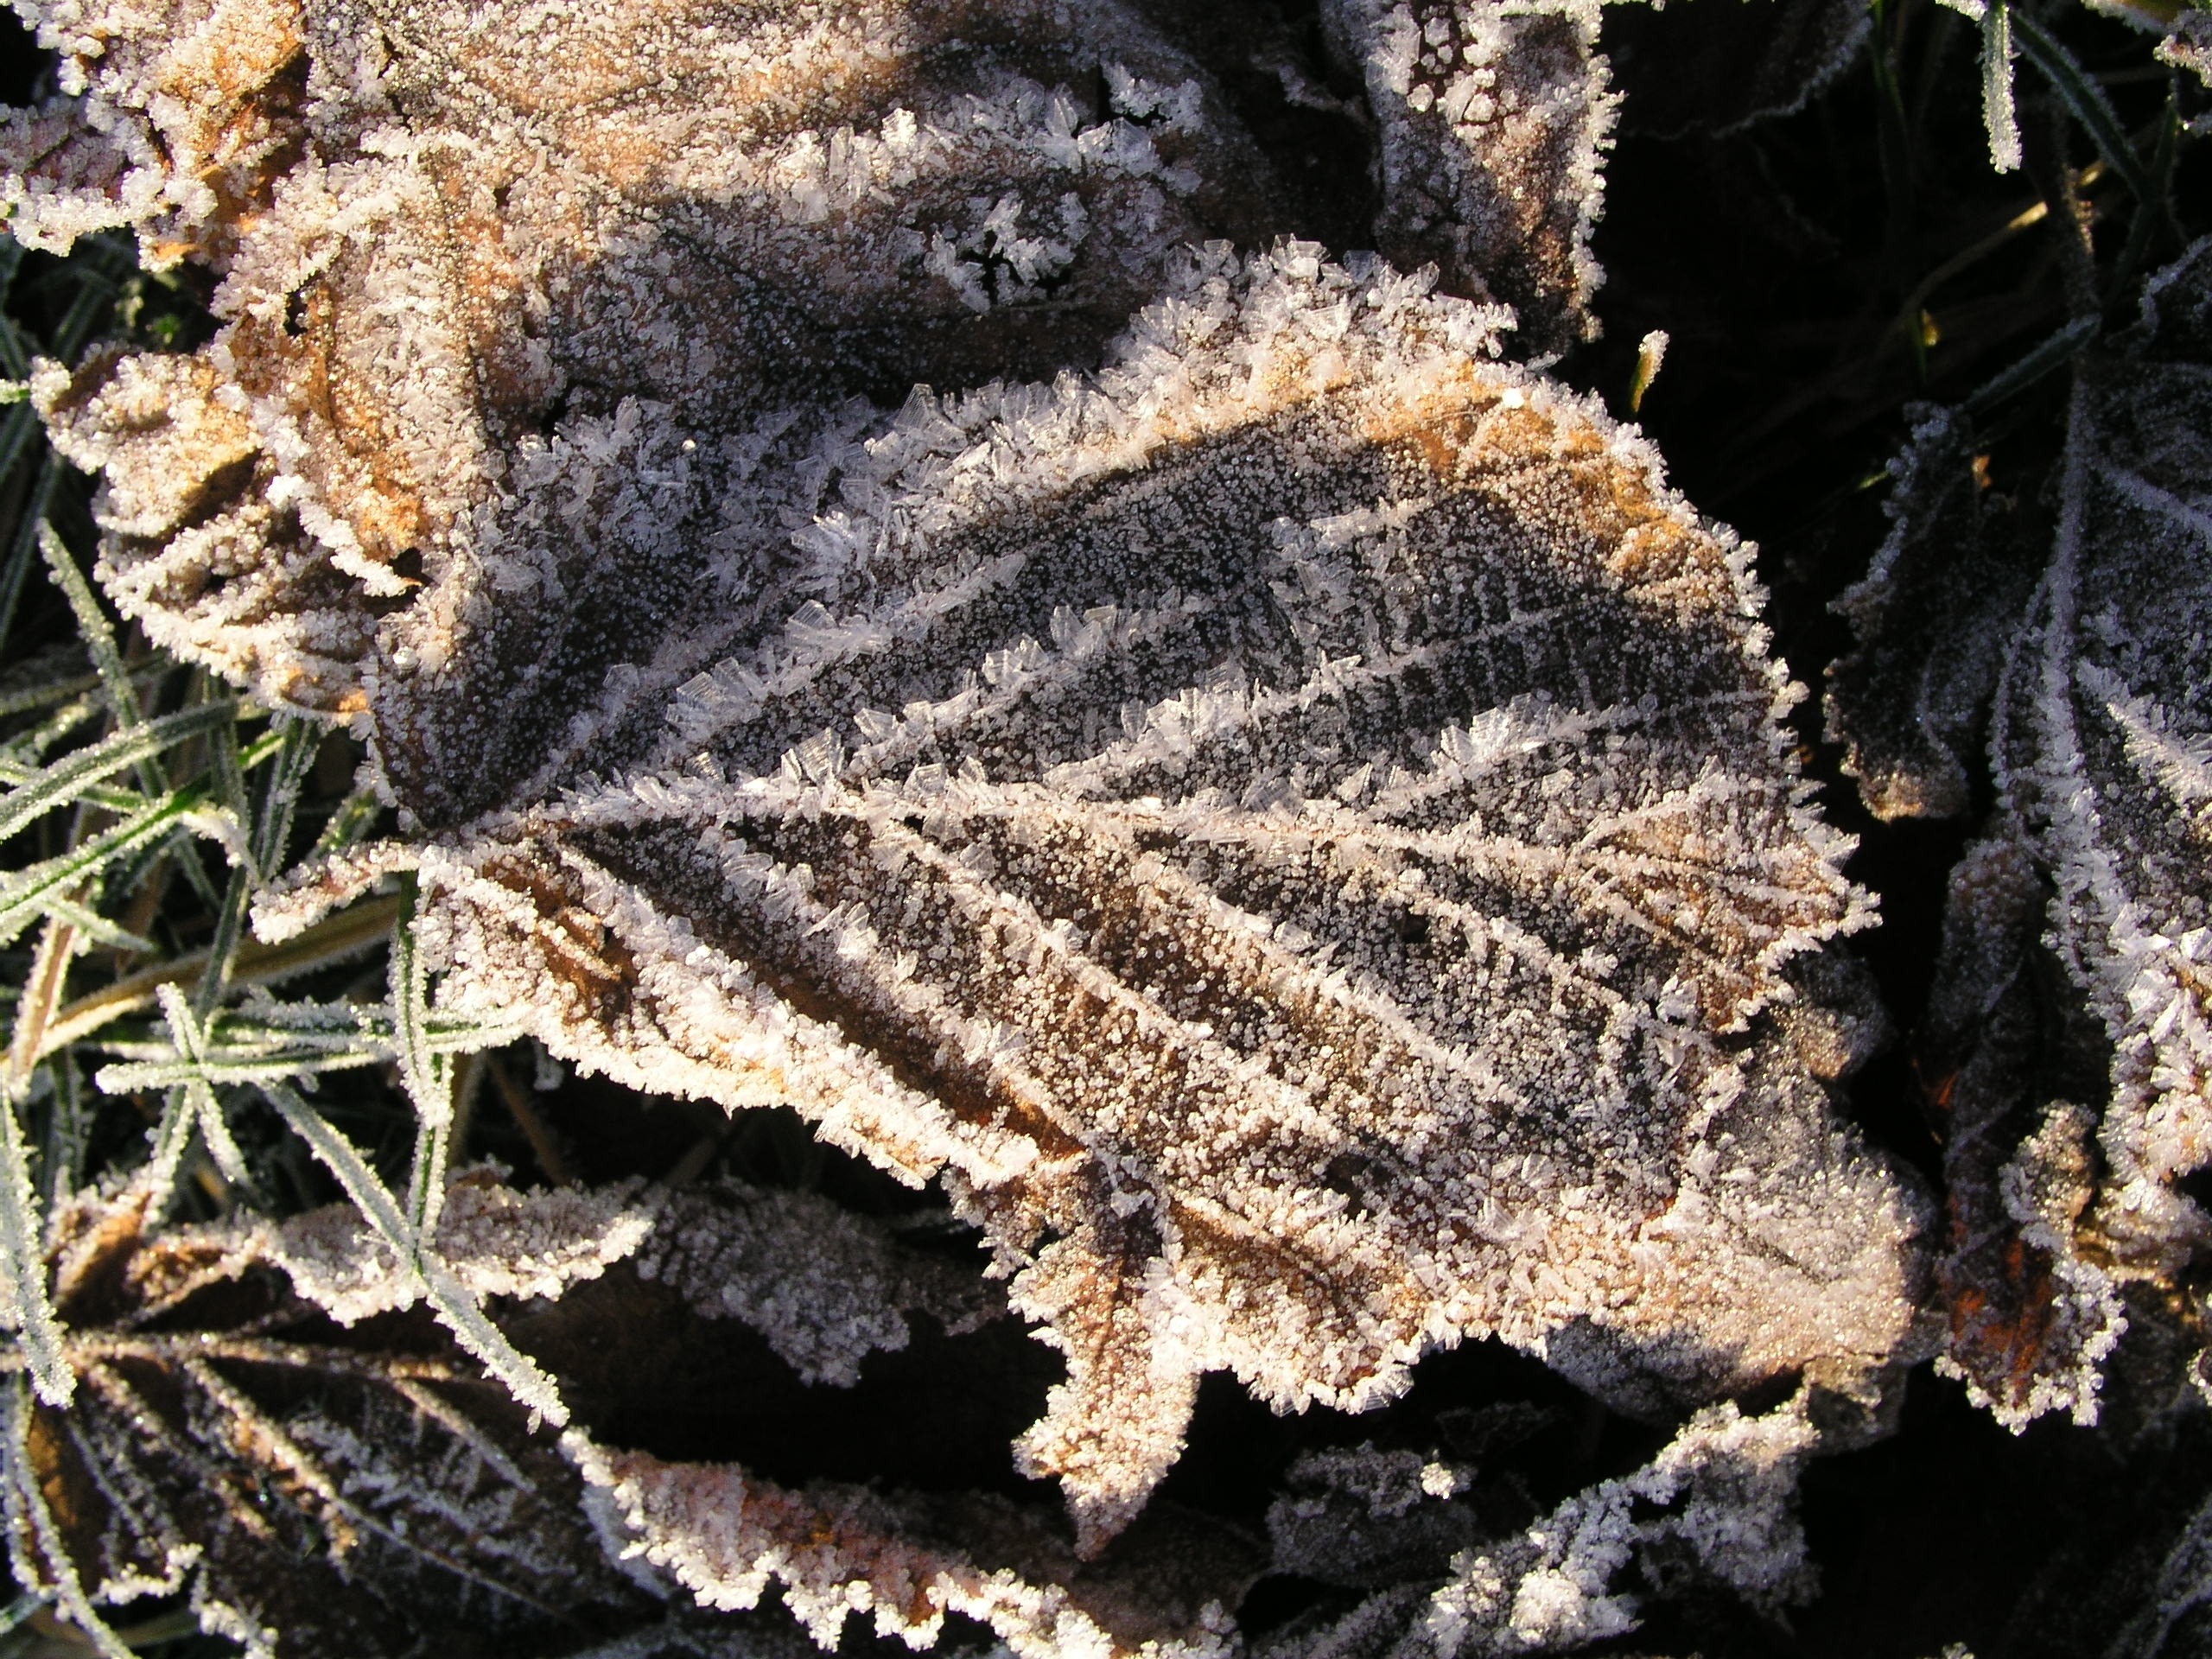
tree, nature, winter, leaf, flower, frost, wildlife, insect, flora, fauna, invertebrate, dead leaf, geology, macro photography, ice crystals